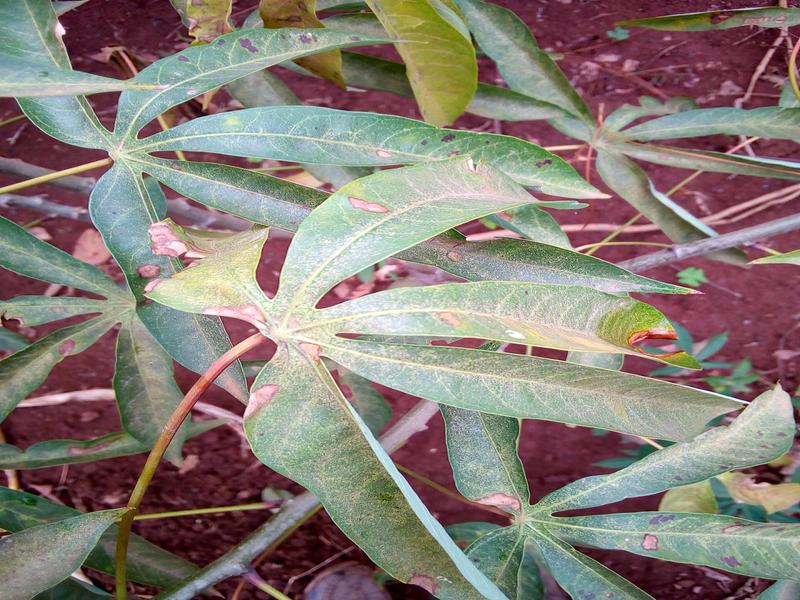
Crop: cassava
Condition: green_mottle